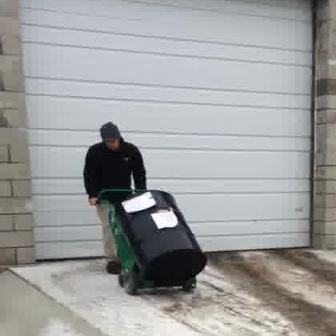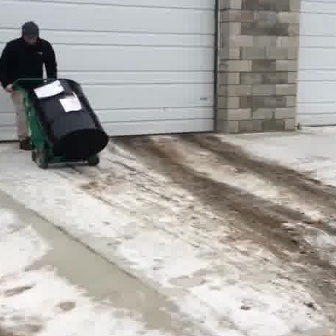
  Please identify the target specified by the bounding box [87,186,194,293] in the first image and locate it in the second image. Return the coordinates in [x_min,y_min,x_max,y_max] format.
Answer: [6,75,97,166]